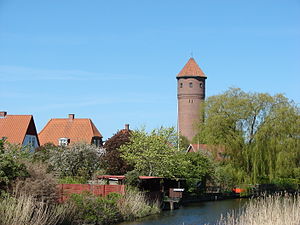
Køge / Galleri
Første vandtårn i Køge bygget 1892
Køge er en by på Østsjælland med 37.754 indbyggere i byområdet, som foruden selve Køge også omfatter Ølby Lyng, Ølsemagle Lyng, Søndre Køge, Boholte, Hastrup, Svansbjerg og Herfølge. Køge udgør dermed Danmarks 18. største byområde. Byen ligger i Køge Kommune beliggende i bunden af Køge Bugt ved Køge Ås udmunding i det østlige farvand og tilhører Region Sjælland.